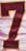
Number: 7